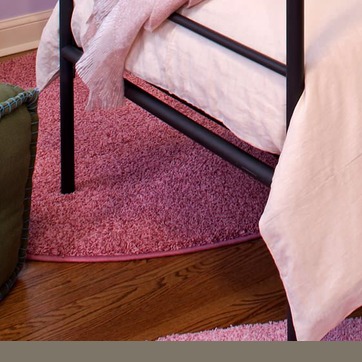
Material: carpet